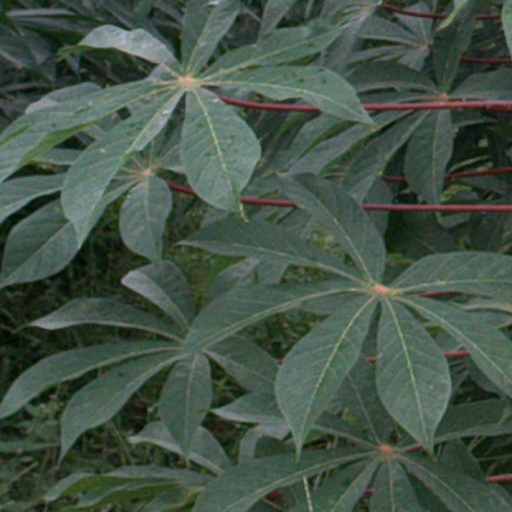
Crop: cassava